Berkeley, Gloucestershire

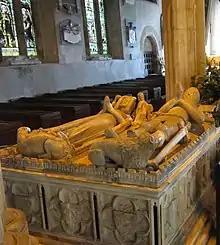
14th century effigies of Thomas Lord Berkeley and his wife Katherine, in St Mary's parish church

The Gloucester and Sharpness Canal (originally known as the Gloucester and Berkeley canal) starts near here.